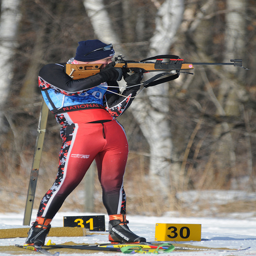
A skier is standing and aiming a rifle.
a man in a ski suit holding onto a rifle and shooting it
A man holding a gun while wearing skis standing in a snow covered forest.
A man wearing red pants and a blue shirt stands in a wooded area and aims a rifle.
A cross country skier takes aim with his rifle.